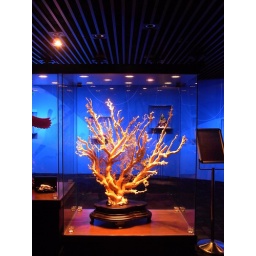
largest coral tree in the highest building